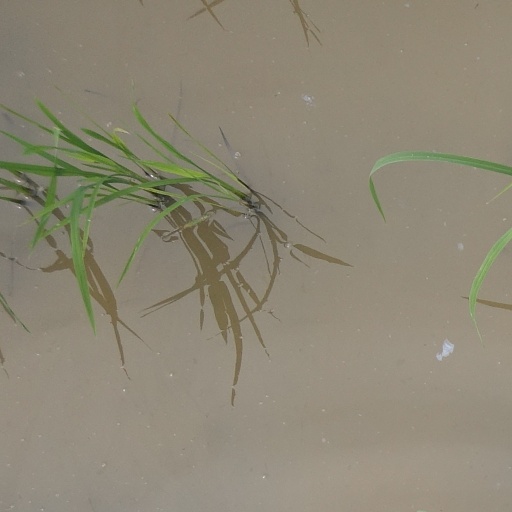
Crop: rice